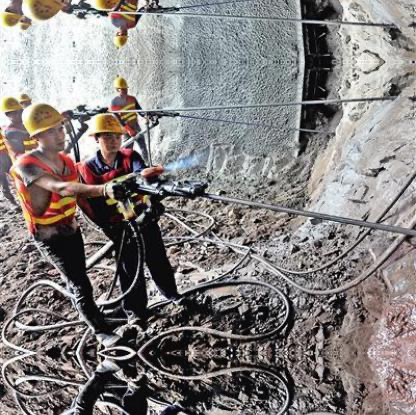
Objects in the image:
label: helmet
label: helmet
label: helmet
label: helmet
label: helmet
label: helmet
label: helmet
label: helmet